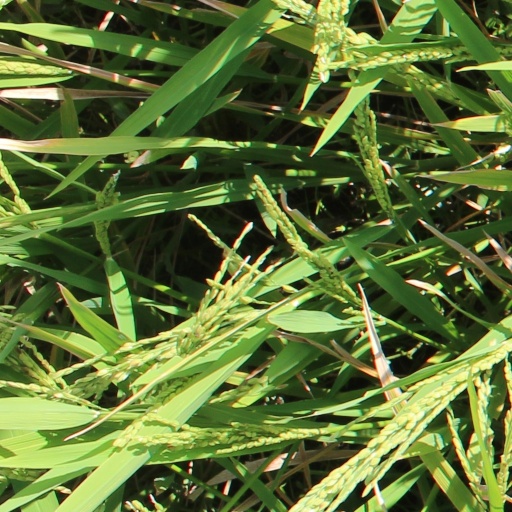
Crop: rice